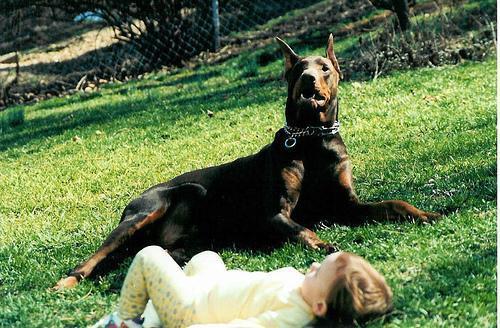
Doberman